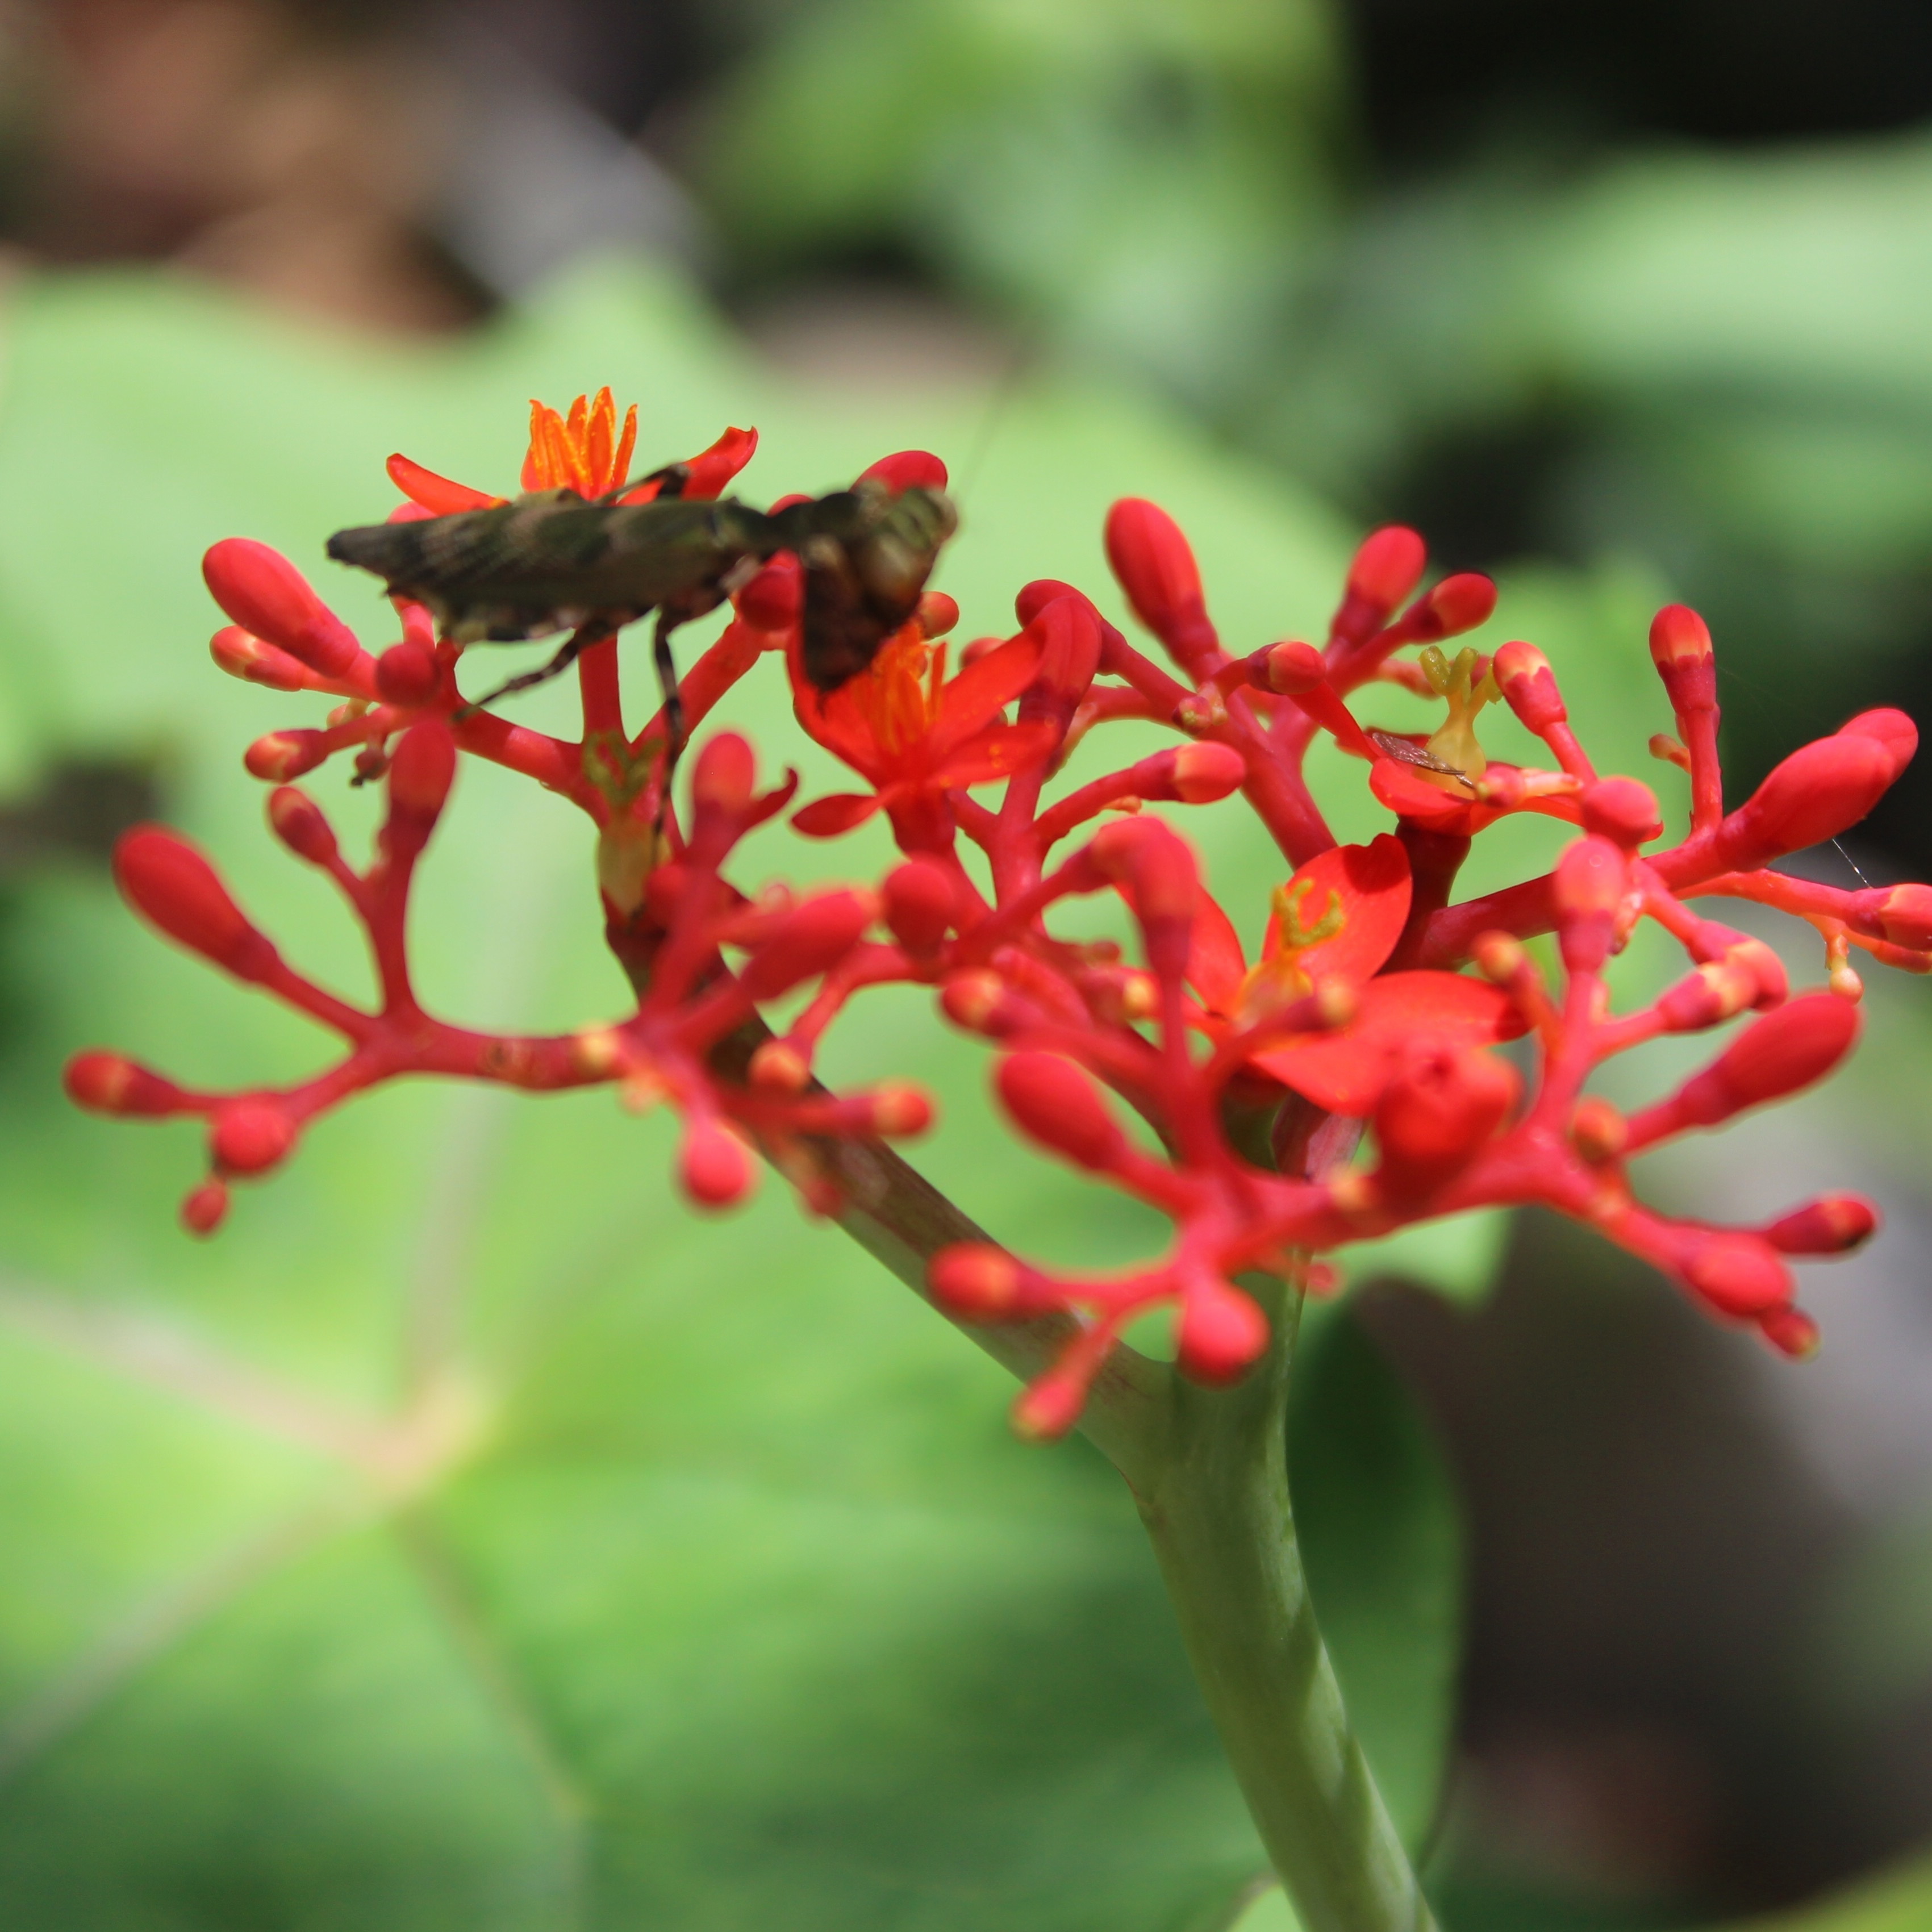
nature, blossom, plant, leaf, flower, petal, green, red, herb, botany, flora, wildflower, close up, shrub, macro photography, flowering plant, land plant